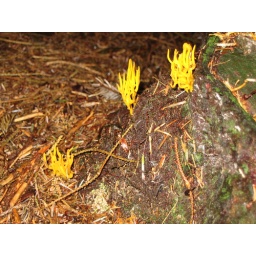
Found growing at the foot of a tree in Flatt forest